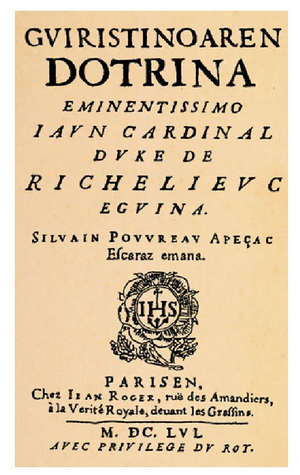
Silvain Pouvreau était prêtre, auteur de langue basque, de langue française de naissance.